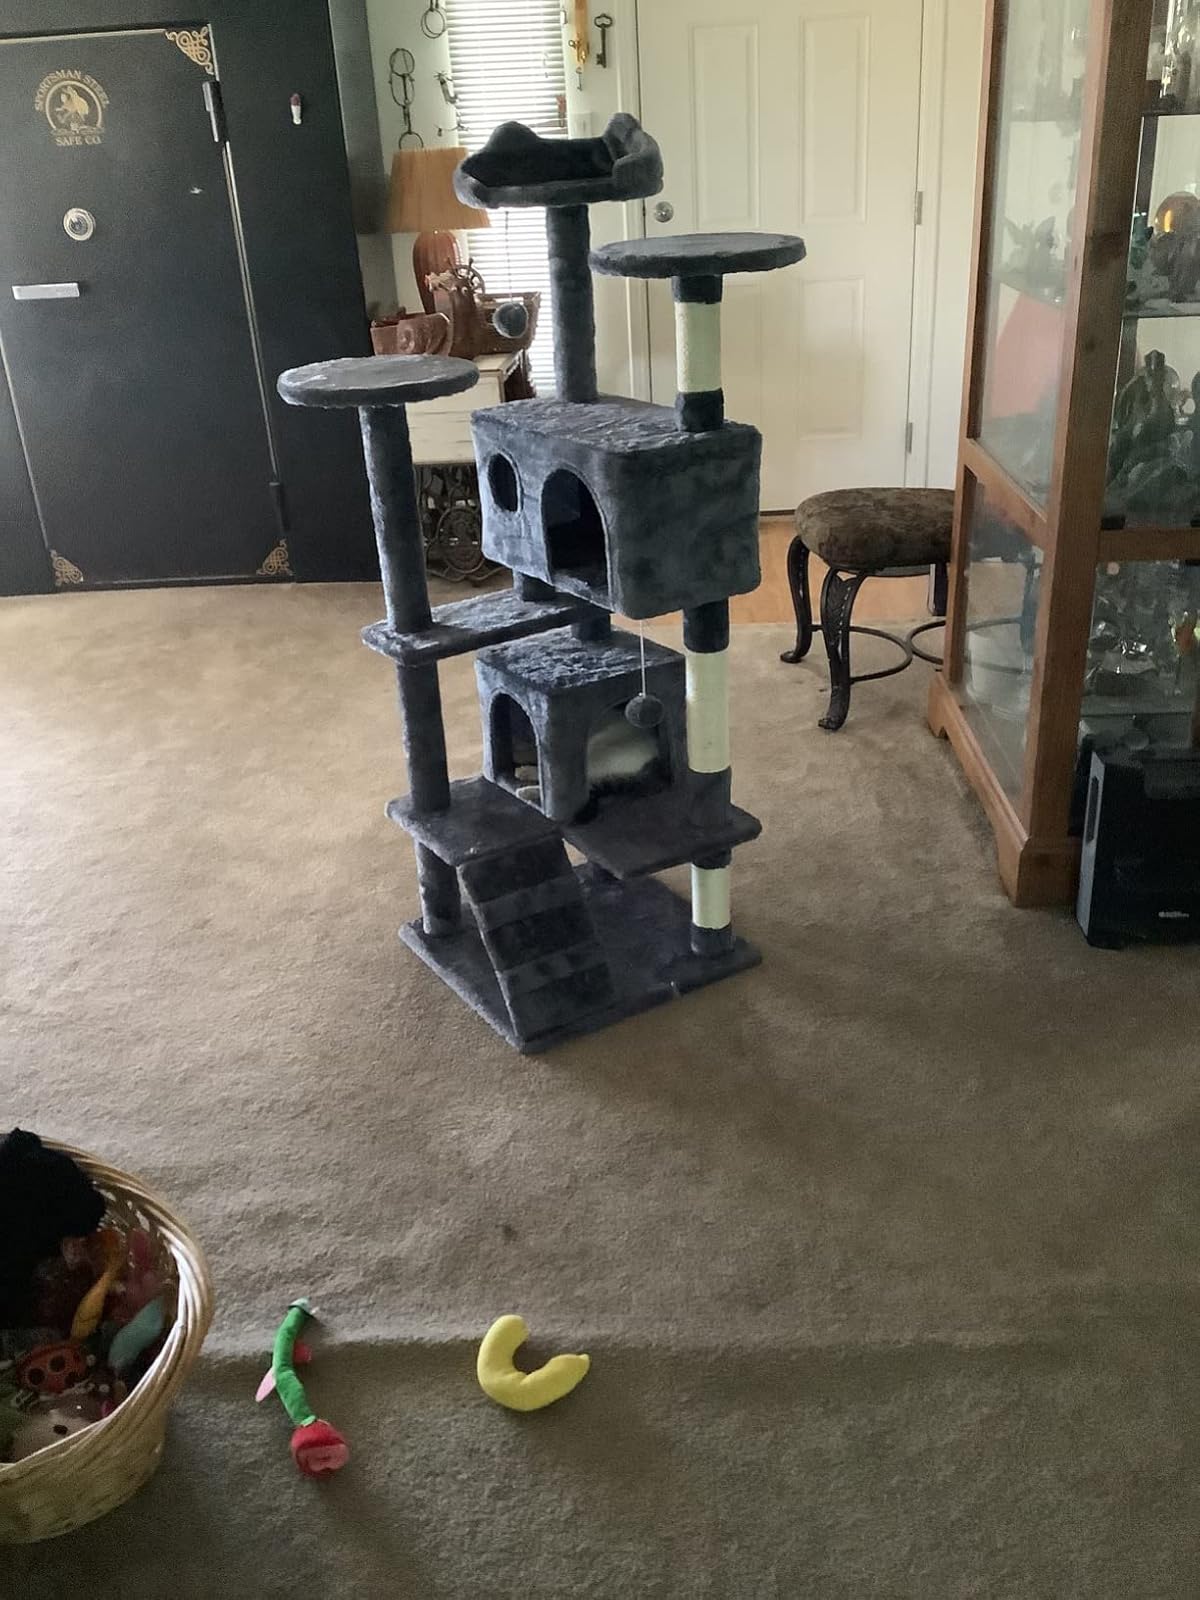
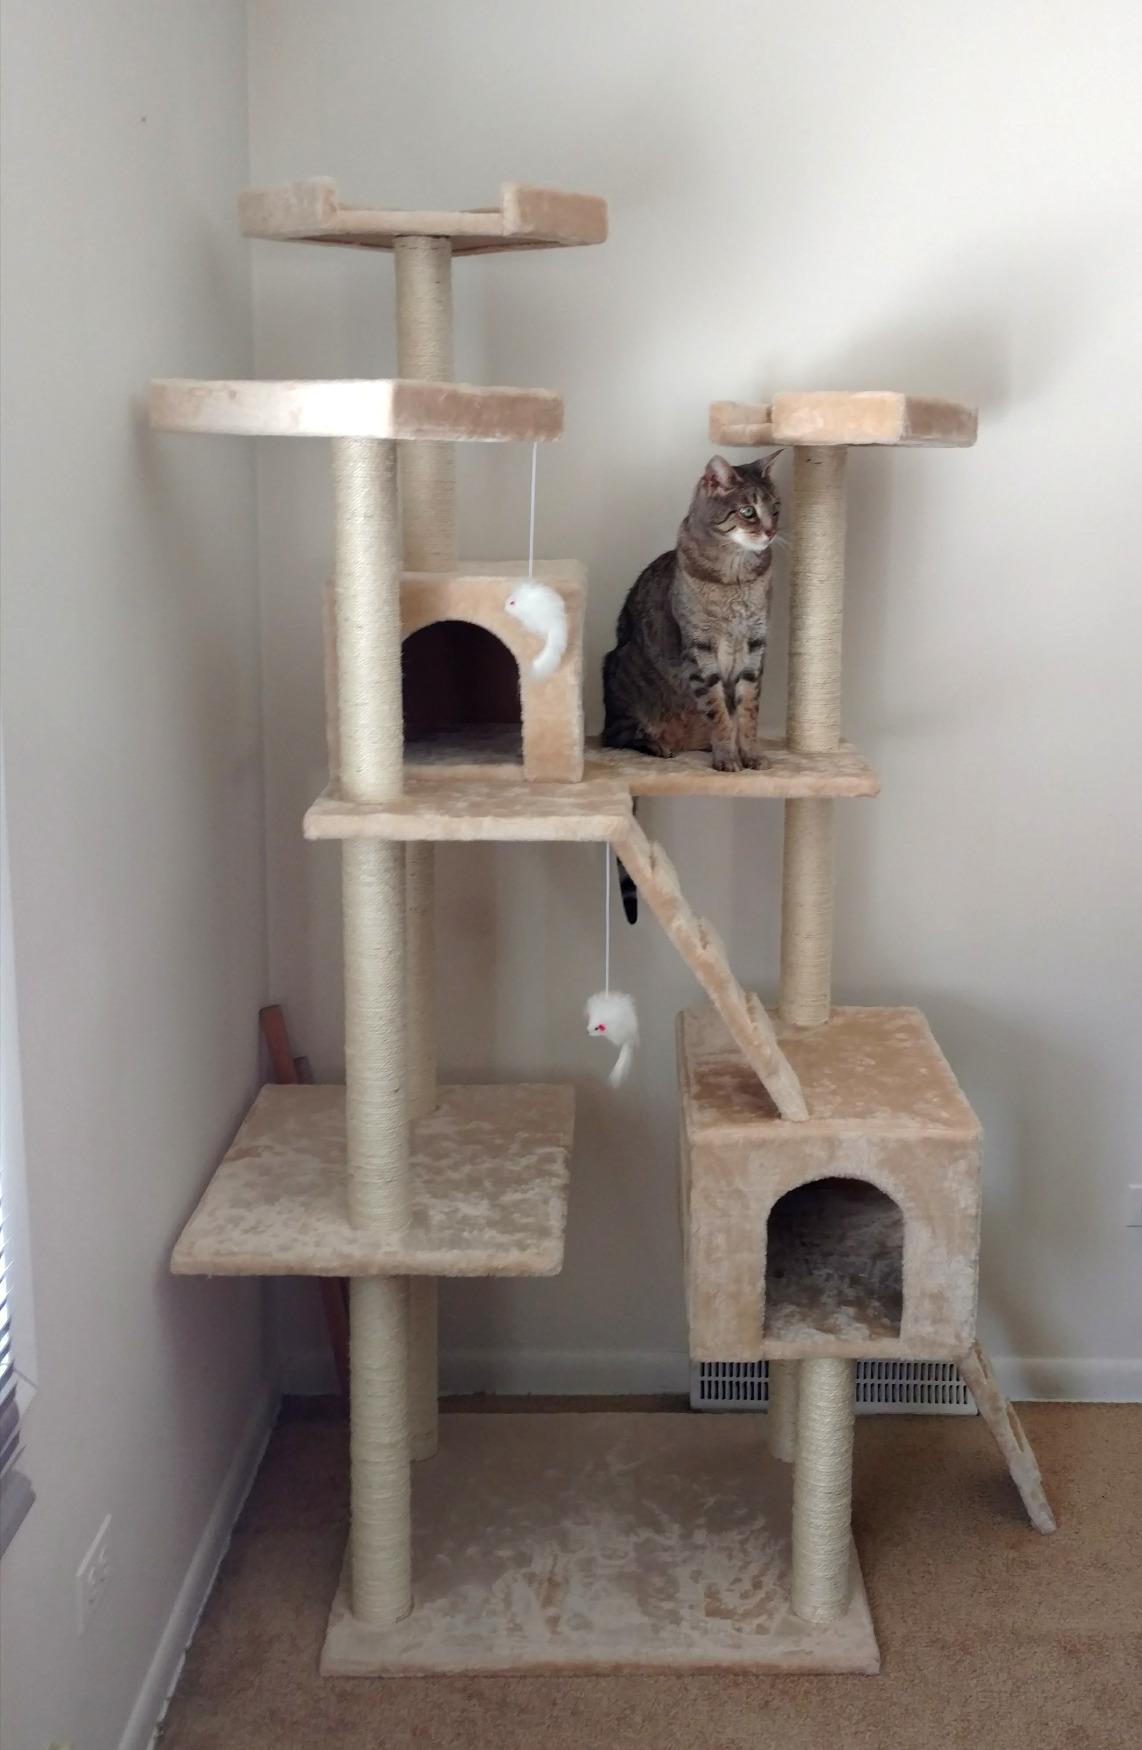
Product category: items_cat tree
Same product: no